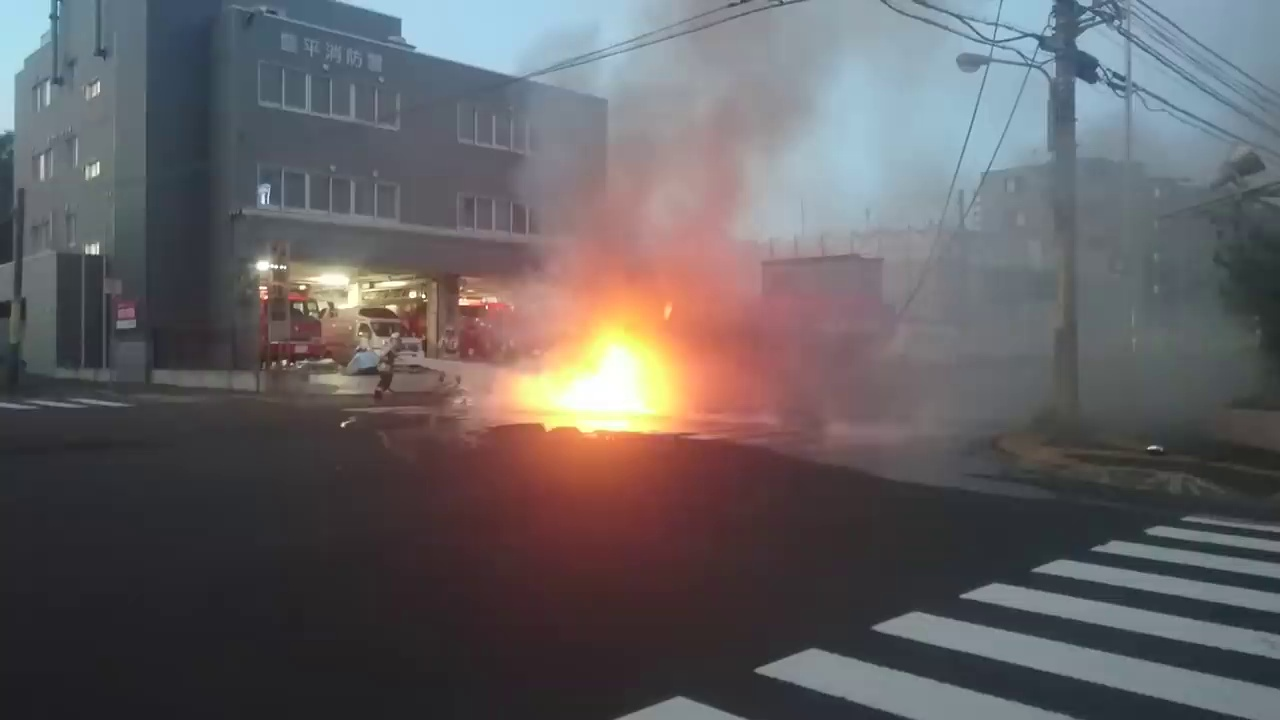
Fire: yes
Smoke: yes